Agata Tuszyńska

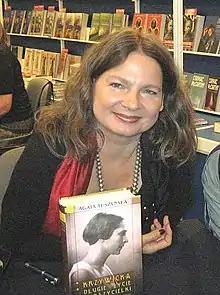
2009

Agata Tuszynska (born May 25, 1957) is a Polish writer, poet and journalist.